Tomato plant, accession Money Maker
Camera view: horizontal (90 deg, fisheye); turntable rotation: 330 degrees
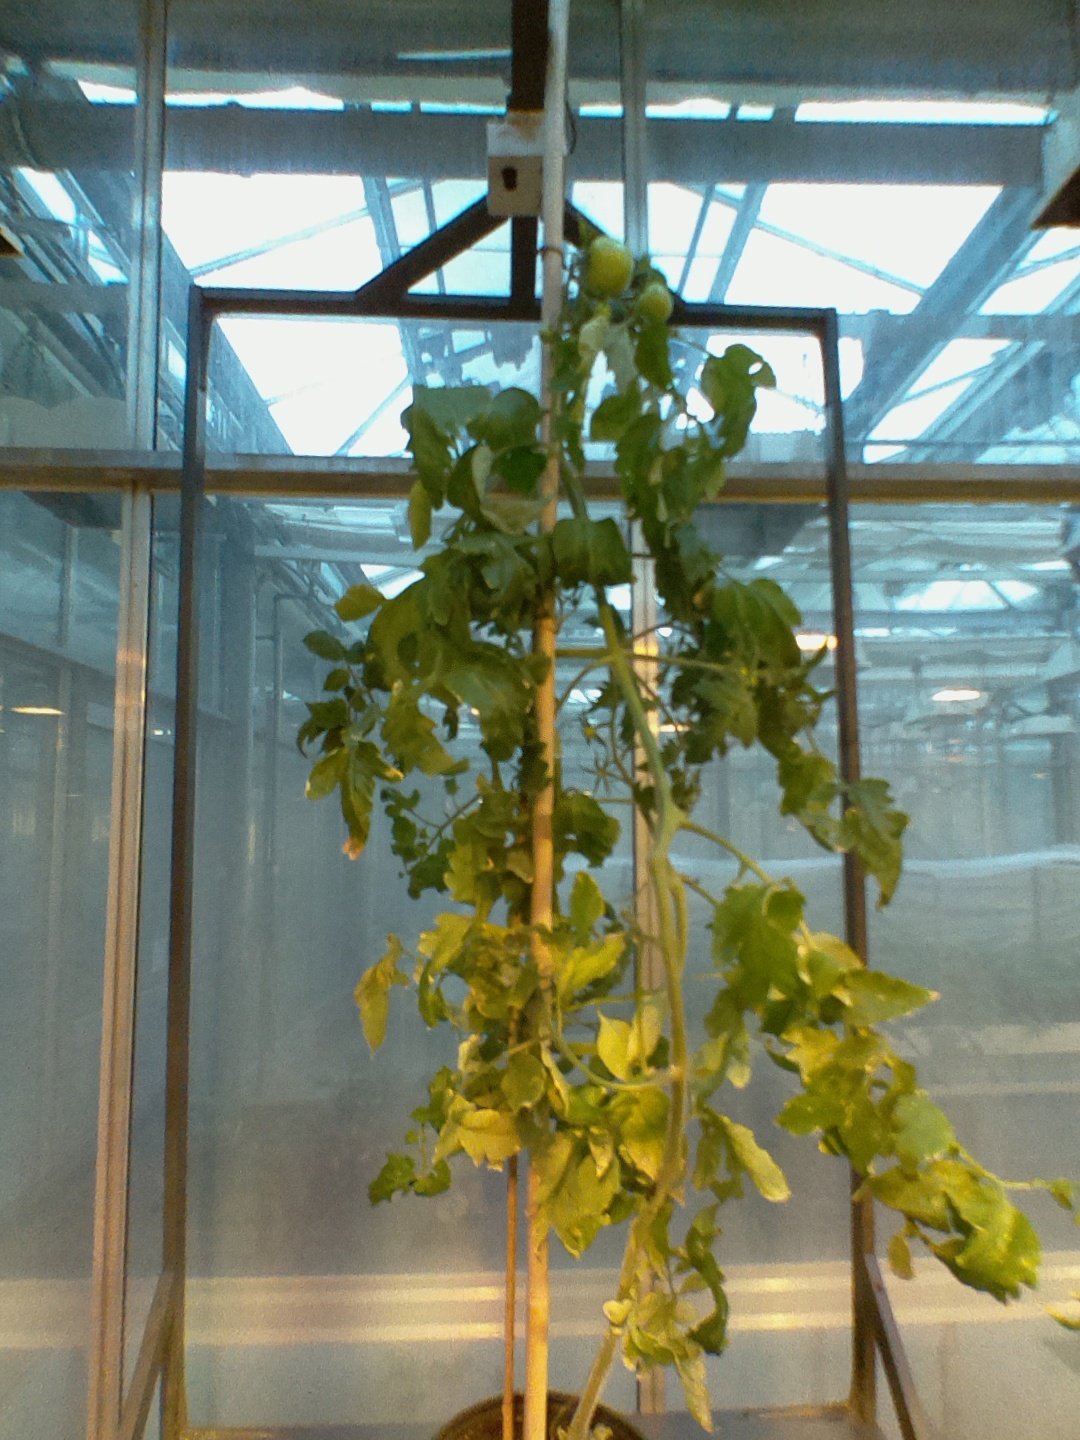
BBCH growth stage 76: 60%-70% of final fruit size